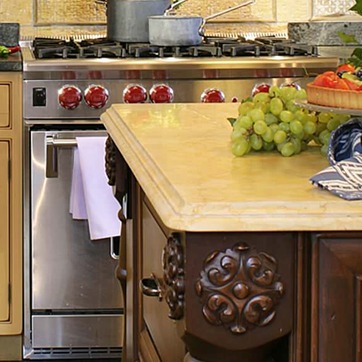
Material: polishedstone